GNK Dinamo Zagreb

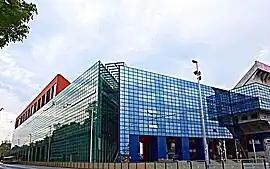
Stadion Maksimir exterior

The club subsequently participated five times in the third qualifying round of the Champions League, in 2000, 2003, 2006, 2007 and 2008. However, they played against Milan, Dynamo Kyiv, Arsenal, Werder Bremen, Shakhtar Donetsk and failed to win a single match, losing 6–1 on aggregate to Milan, 5–1 on aggregate to Dynamo Kyiv, Shakhtar Donetsk and Arsenal and 5–3 on aggregate to Werder Bremen. Since the qualifying rounds format changed, Dinamo was unable to get through to the play-off round, losing 3–2 on aggregate to Red Bull Salzburg in 2009. Before the UEFA Cup group stage phase was introduced, Dinamo's best success in the competition was reaching the second round of the competition on three occasions. They were able to reach the group stages in 2004–05, 2007–08 and 2008–09, but failed to secure qualification to round of 32. UEFA then introduced Europa League competition which had slightly changed format compared to that of the UEFA Cup. Dinamo was able to qualify for the group stage of the initial 2009–10 Europa League season after beating Scottish side Hearts 4–2 on aggregate.